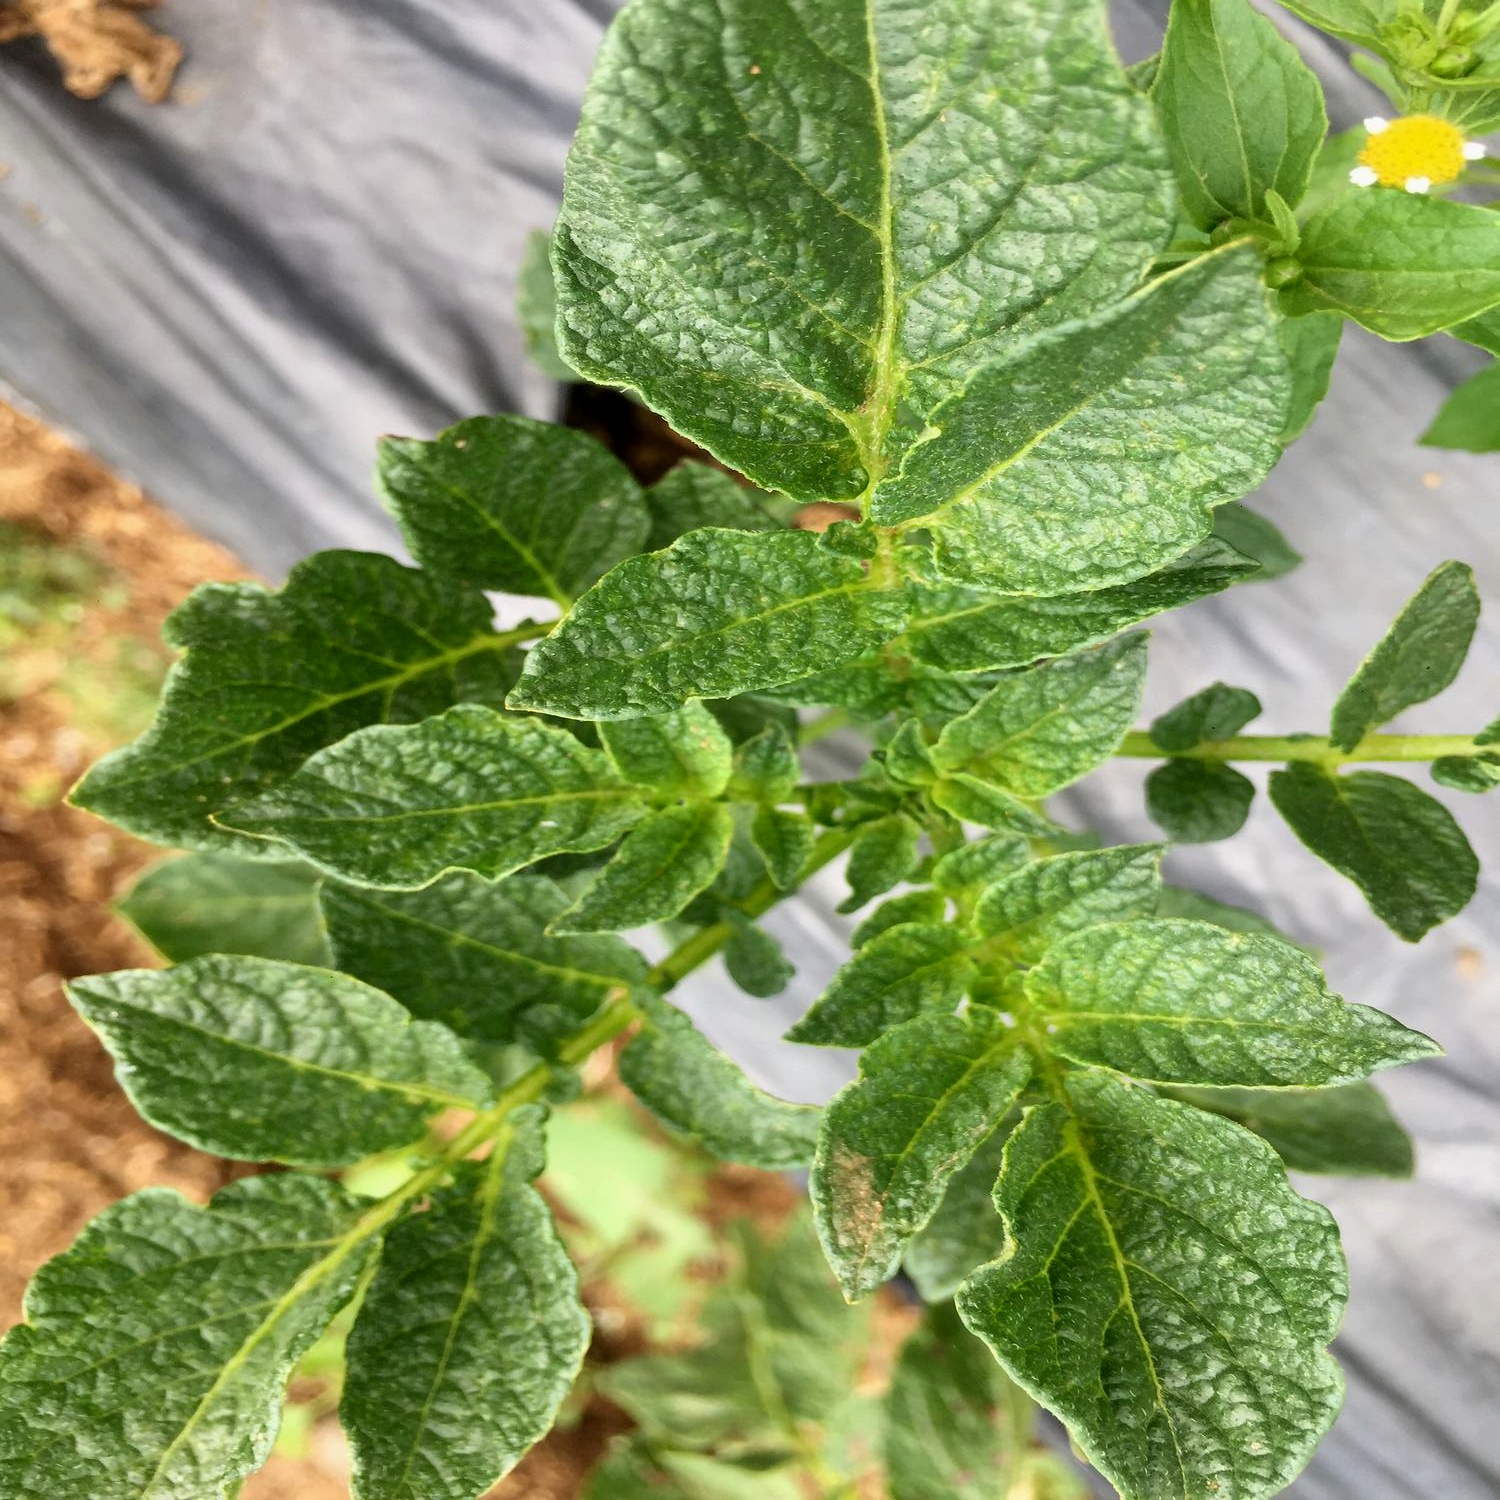
Etiqueta: Virus